Rouge (Rouge album)

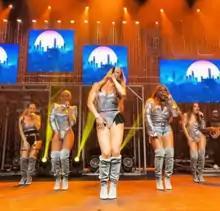
The group during Rouge 15 Anos tour performing "Beijo Molhado".

During the preparation of the group on the show "Popstars", Sony Music's intention was to release the song "Não Dá pra Resistir" as the debut single. In the show of July 6, 2002, the 24 candidates received the song for rehearsal. On August 19, the group performed for the debut time with the "No Dá pra Resistir" music video, and the next day the song was sent to the radio as the album's lead single. According to Sony Music, the intention was to make the song reach the top of the charts. The song became a hit in Brazil, reaching also figure in the Argentina charts, reaching the position number 10.